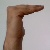
The image shows a hand gesture representing a space in Indian Sign Language.